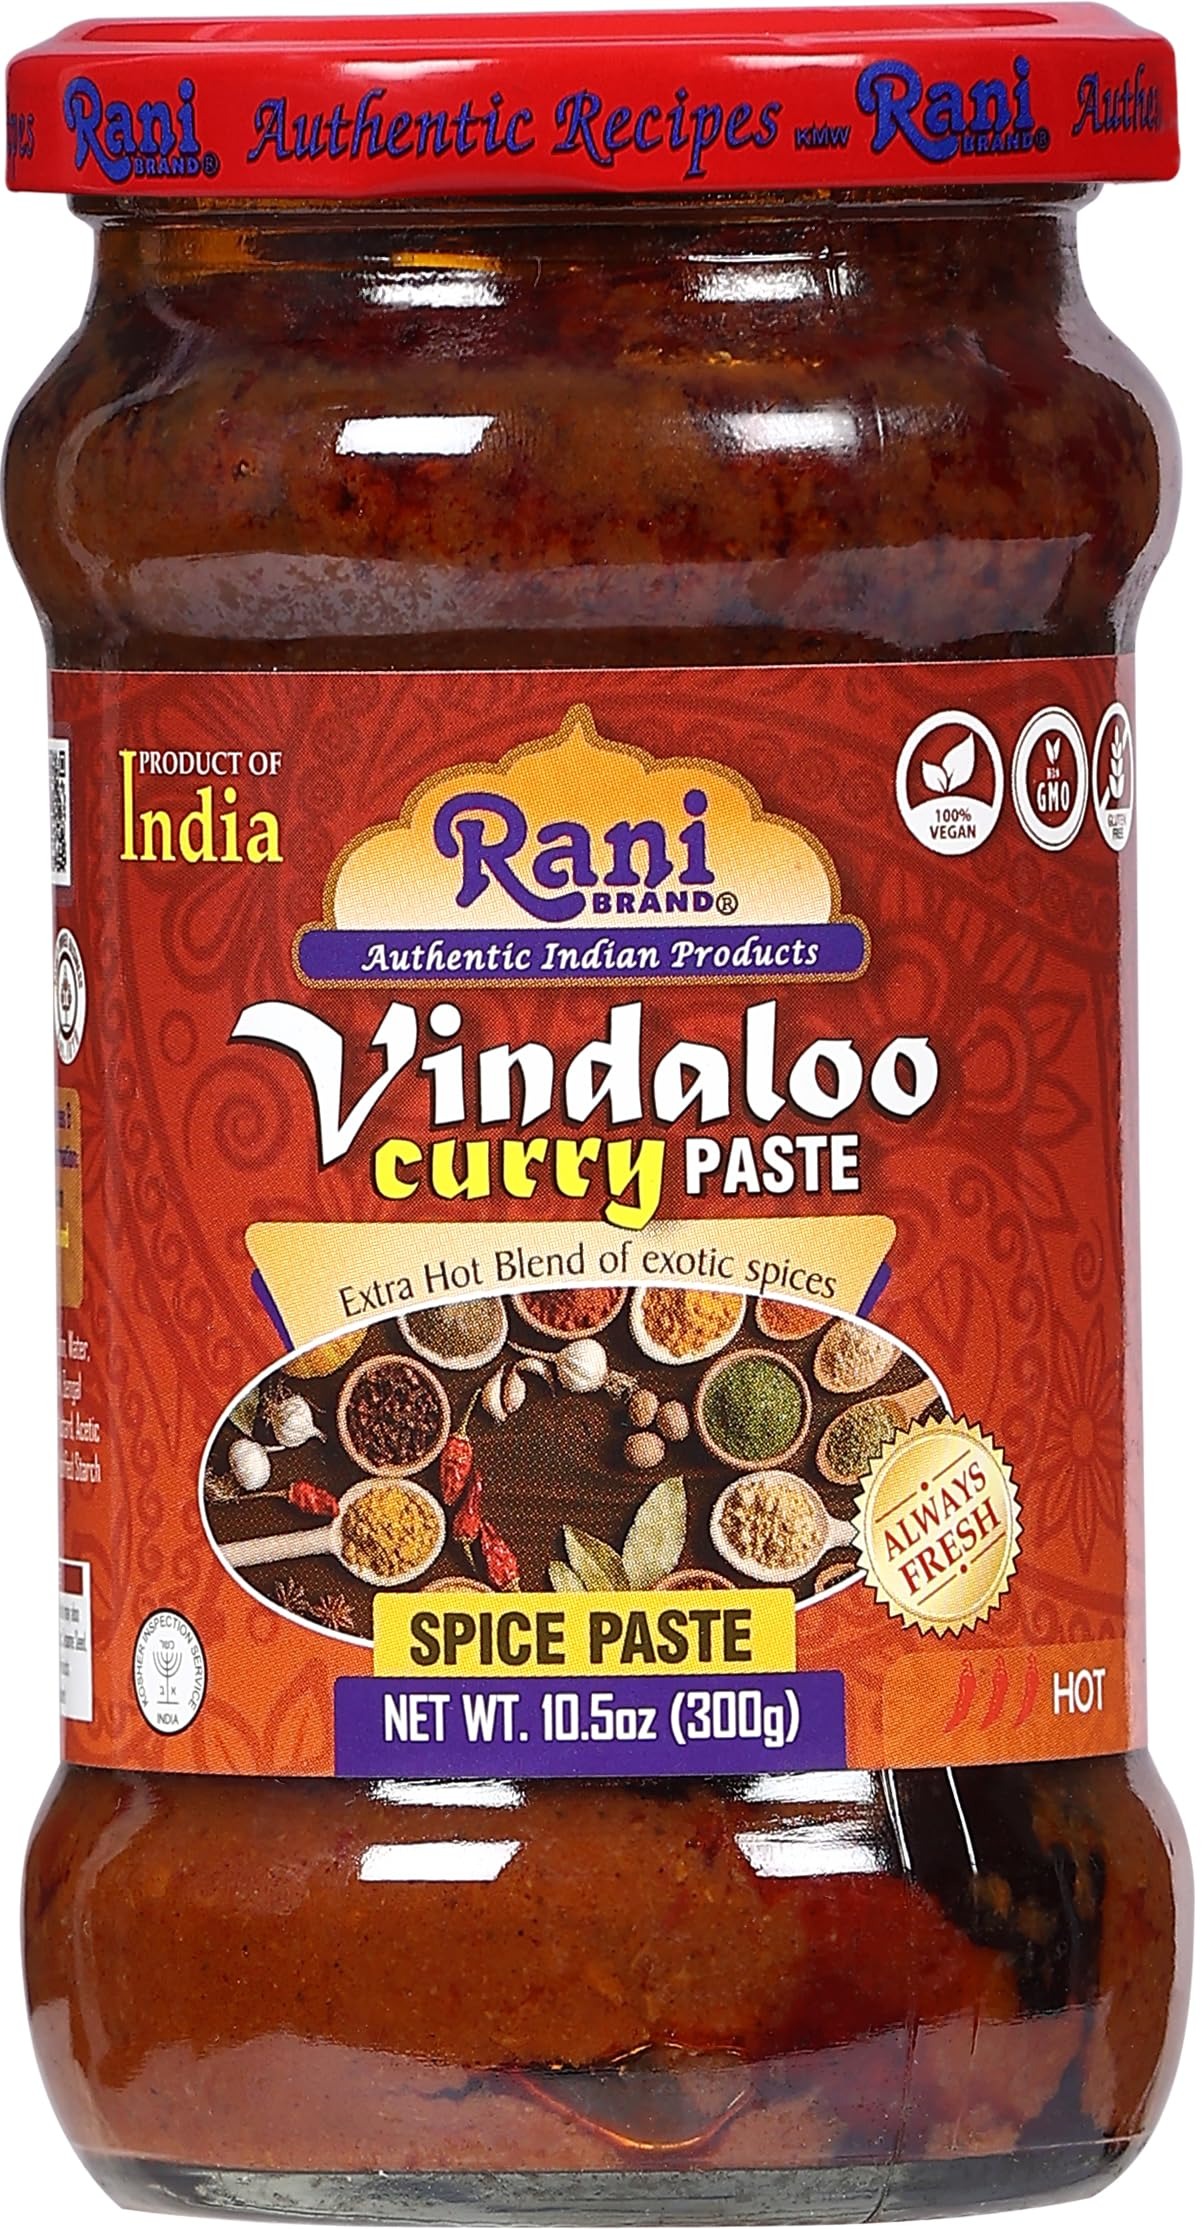
Item Name: Rani Vindaloo Curry Cooking Spice Paste, Hot! 10.5oz (300g) Glass Jar ~ No Colors | All Natural | NON-GMO | Vegan | Gluten Free | Indian Origin
Bullet Point 1: You'll LOVE our Vindaloo (Extra Hot) Curry Masala Coooking Paste by Rani Brand--Here's Why:
Bullet Point 2: ❤️️GLASS JAR! 100% Natural, Non-GMO, No Preservatives, Vegan, Gluten Free PREMIUM Gourmet Food Grade Spice.
Bullet Point 3: ❤️️Easy to follow recipe on bottle, Can be used as a rub or to create curry. Used to to make Chicken Tikka Masala, curry vegetables or our favorite Paneer! (Indian Cheese)
Bullet Point 4: ❤️️Rani is a USA based company selling spices for over 40 years, buy with confidence!
Bullet Point 5: ❤️️Net Wt. 10.5oz (300g), Alternative Name (English) Marinade & Grill Spice Blend, Product of India
Product Description: <b>Rani Vindaloo (Extra Hot) Curry Masala Coooking Paste </b>A Little History! <br> It's the hottest & spicest paste we make. Originally bought to the state of Goa, India by the Portuguese, it is now famed in Indian Restaurants all over the world for its heat & spice. Our paste blends chillies with turmeric, cumin coriander & other spices, for those who like it a little hotter than others! <br><br> Product Type: Cooking Paste<br> Packaging: Glass Jar <br> <br> Product of India<br><br> Alternative Name (Indian) Marinade & Grill Spice<br><br> INGREDIENTS: Water, Tomato, Sunflower Oil, Sugar, Modified Maize Starch, Dried Onion, Paprika, Green Cardamom, Ginger Purée, Garlic Purée, Salt, Vinegar, Lemon Juice, Dried Fenugreek Leaf, Paprika Extract.
Value: 10.58
Unit: Ounce

Price: 9.99